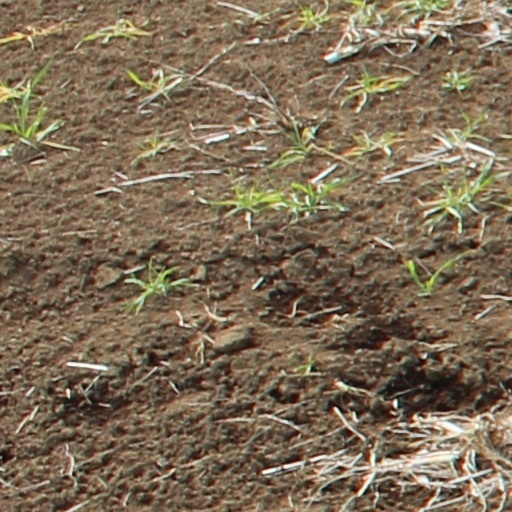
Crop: wheat